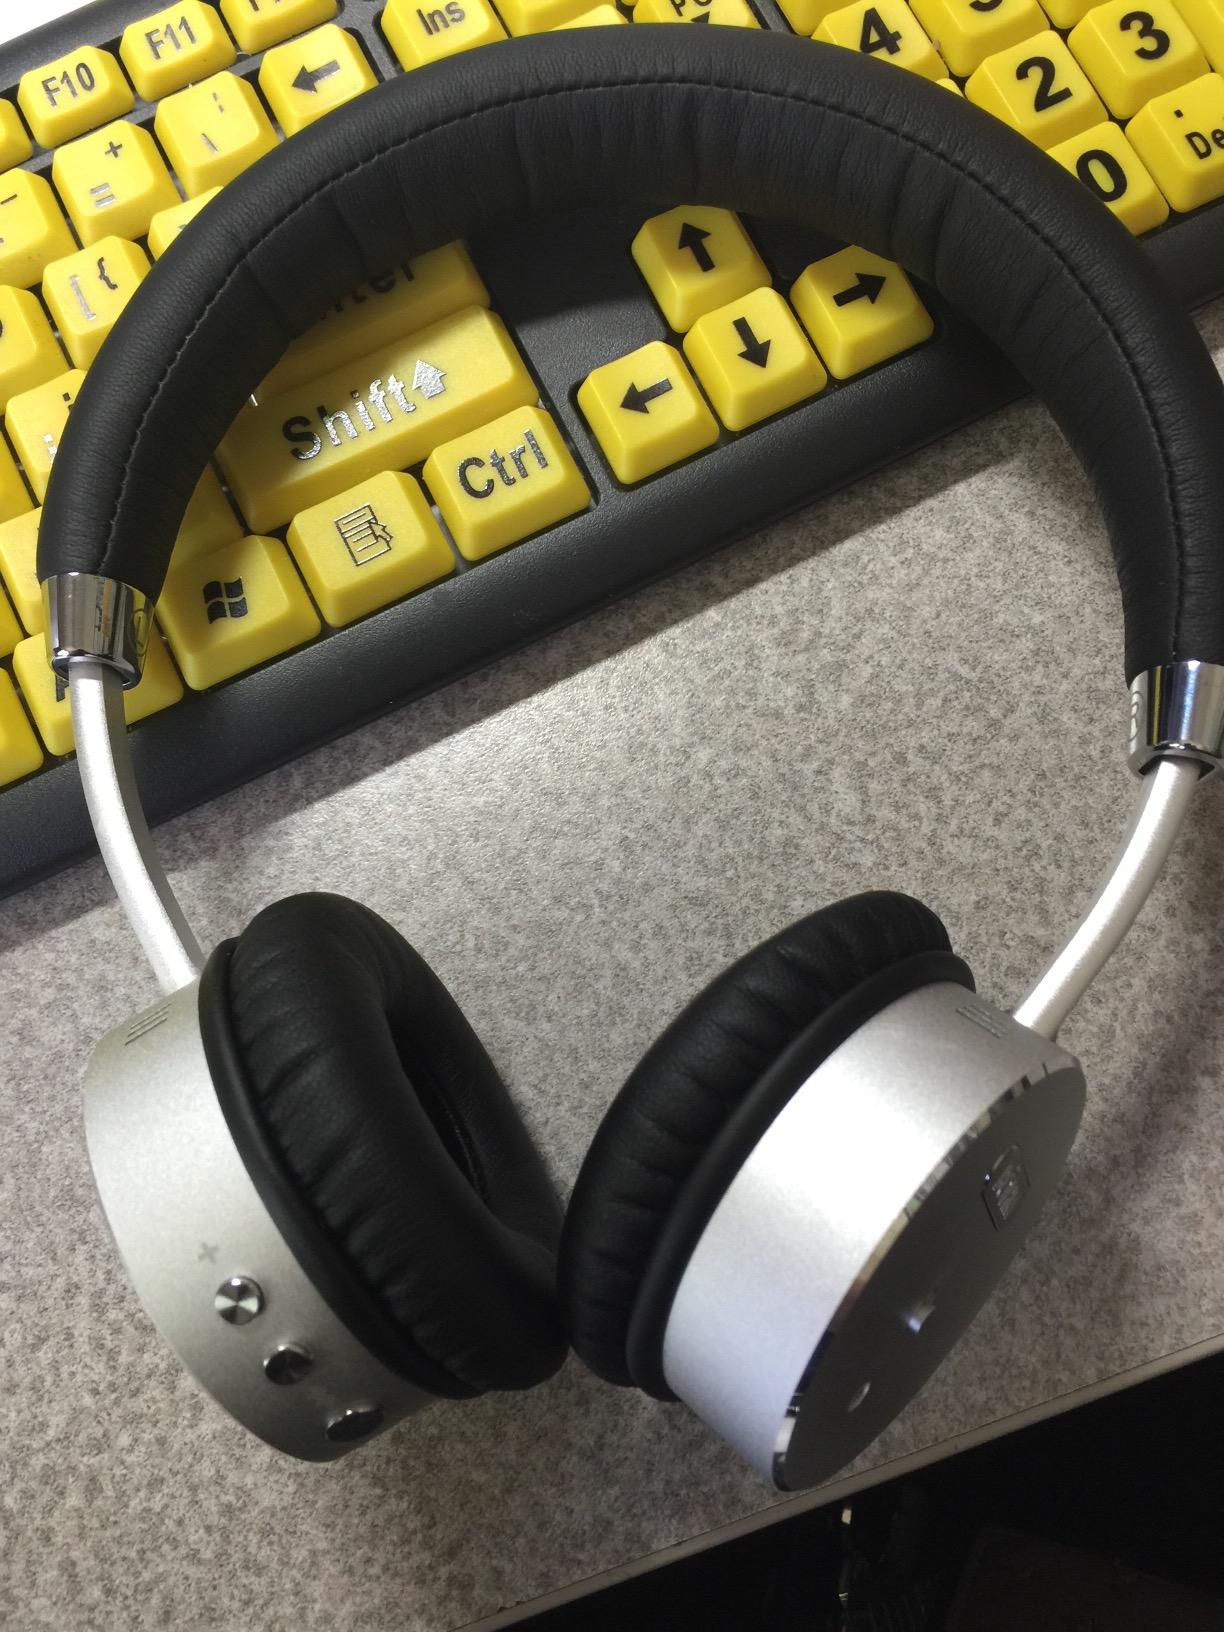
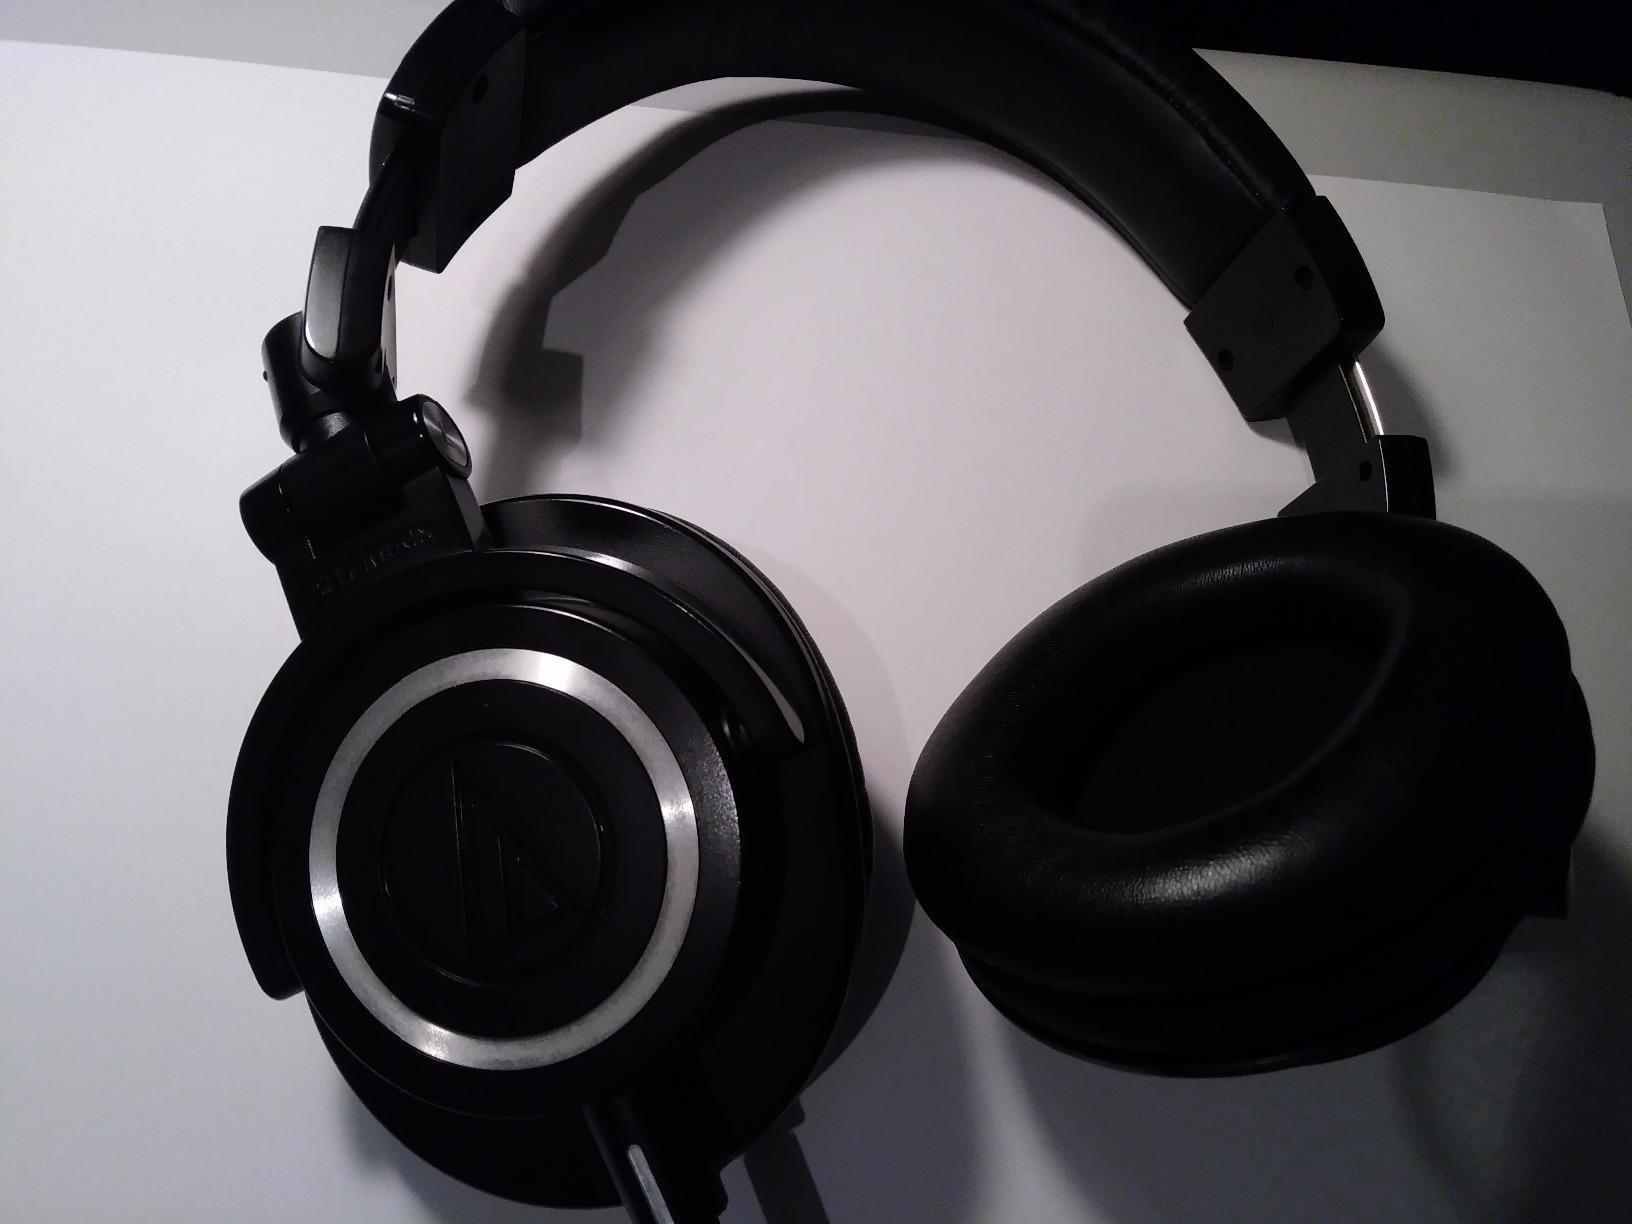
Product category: headphones
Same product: no